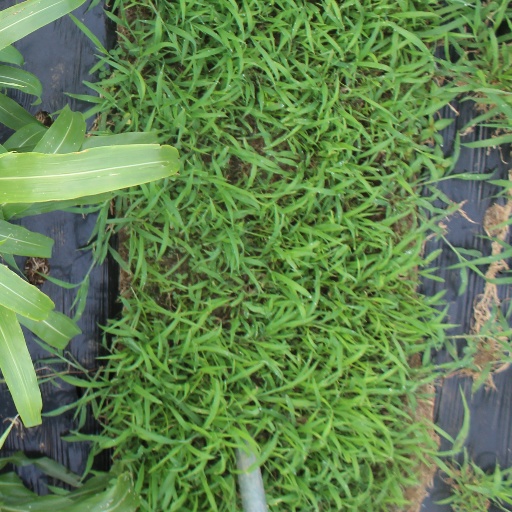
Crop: sorghum